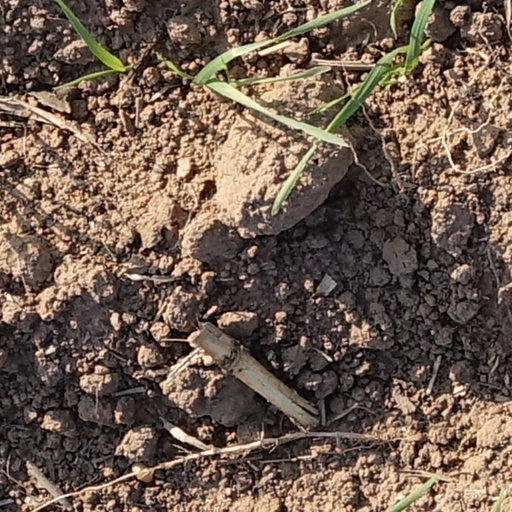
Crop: wheat